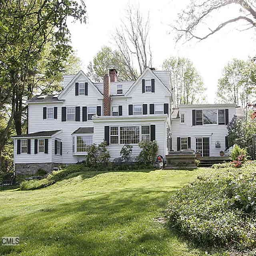
see more of this property